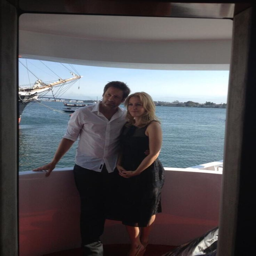
another addition of remember when ? simpler times , on a boat .